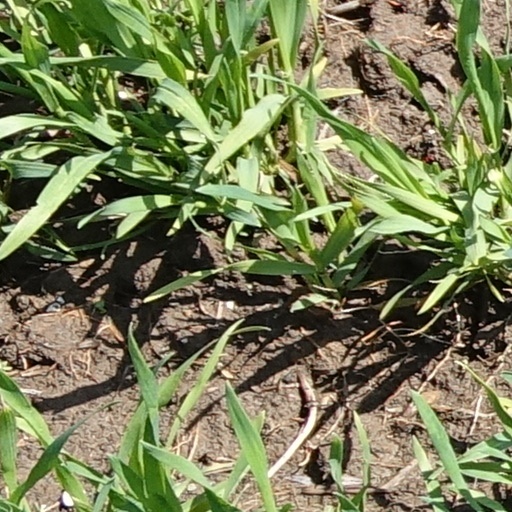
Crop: wheat